Valérie Trierweiler

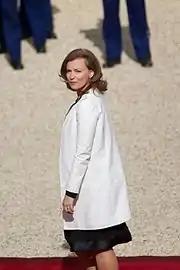

In 2005, Trierweiler began to host political talk shows, especially interviews, on the "Direct 8" television channel. She fronted the weekly political talk show "Le Grand 8" until 2007 and with Mikaël Guedj has co-hosted the weekly show "Politiquement parlant" ("politically speaking") since September of that year.